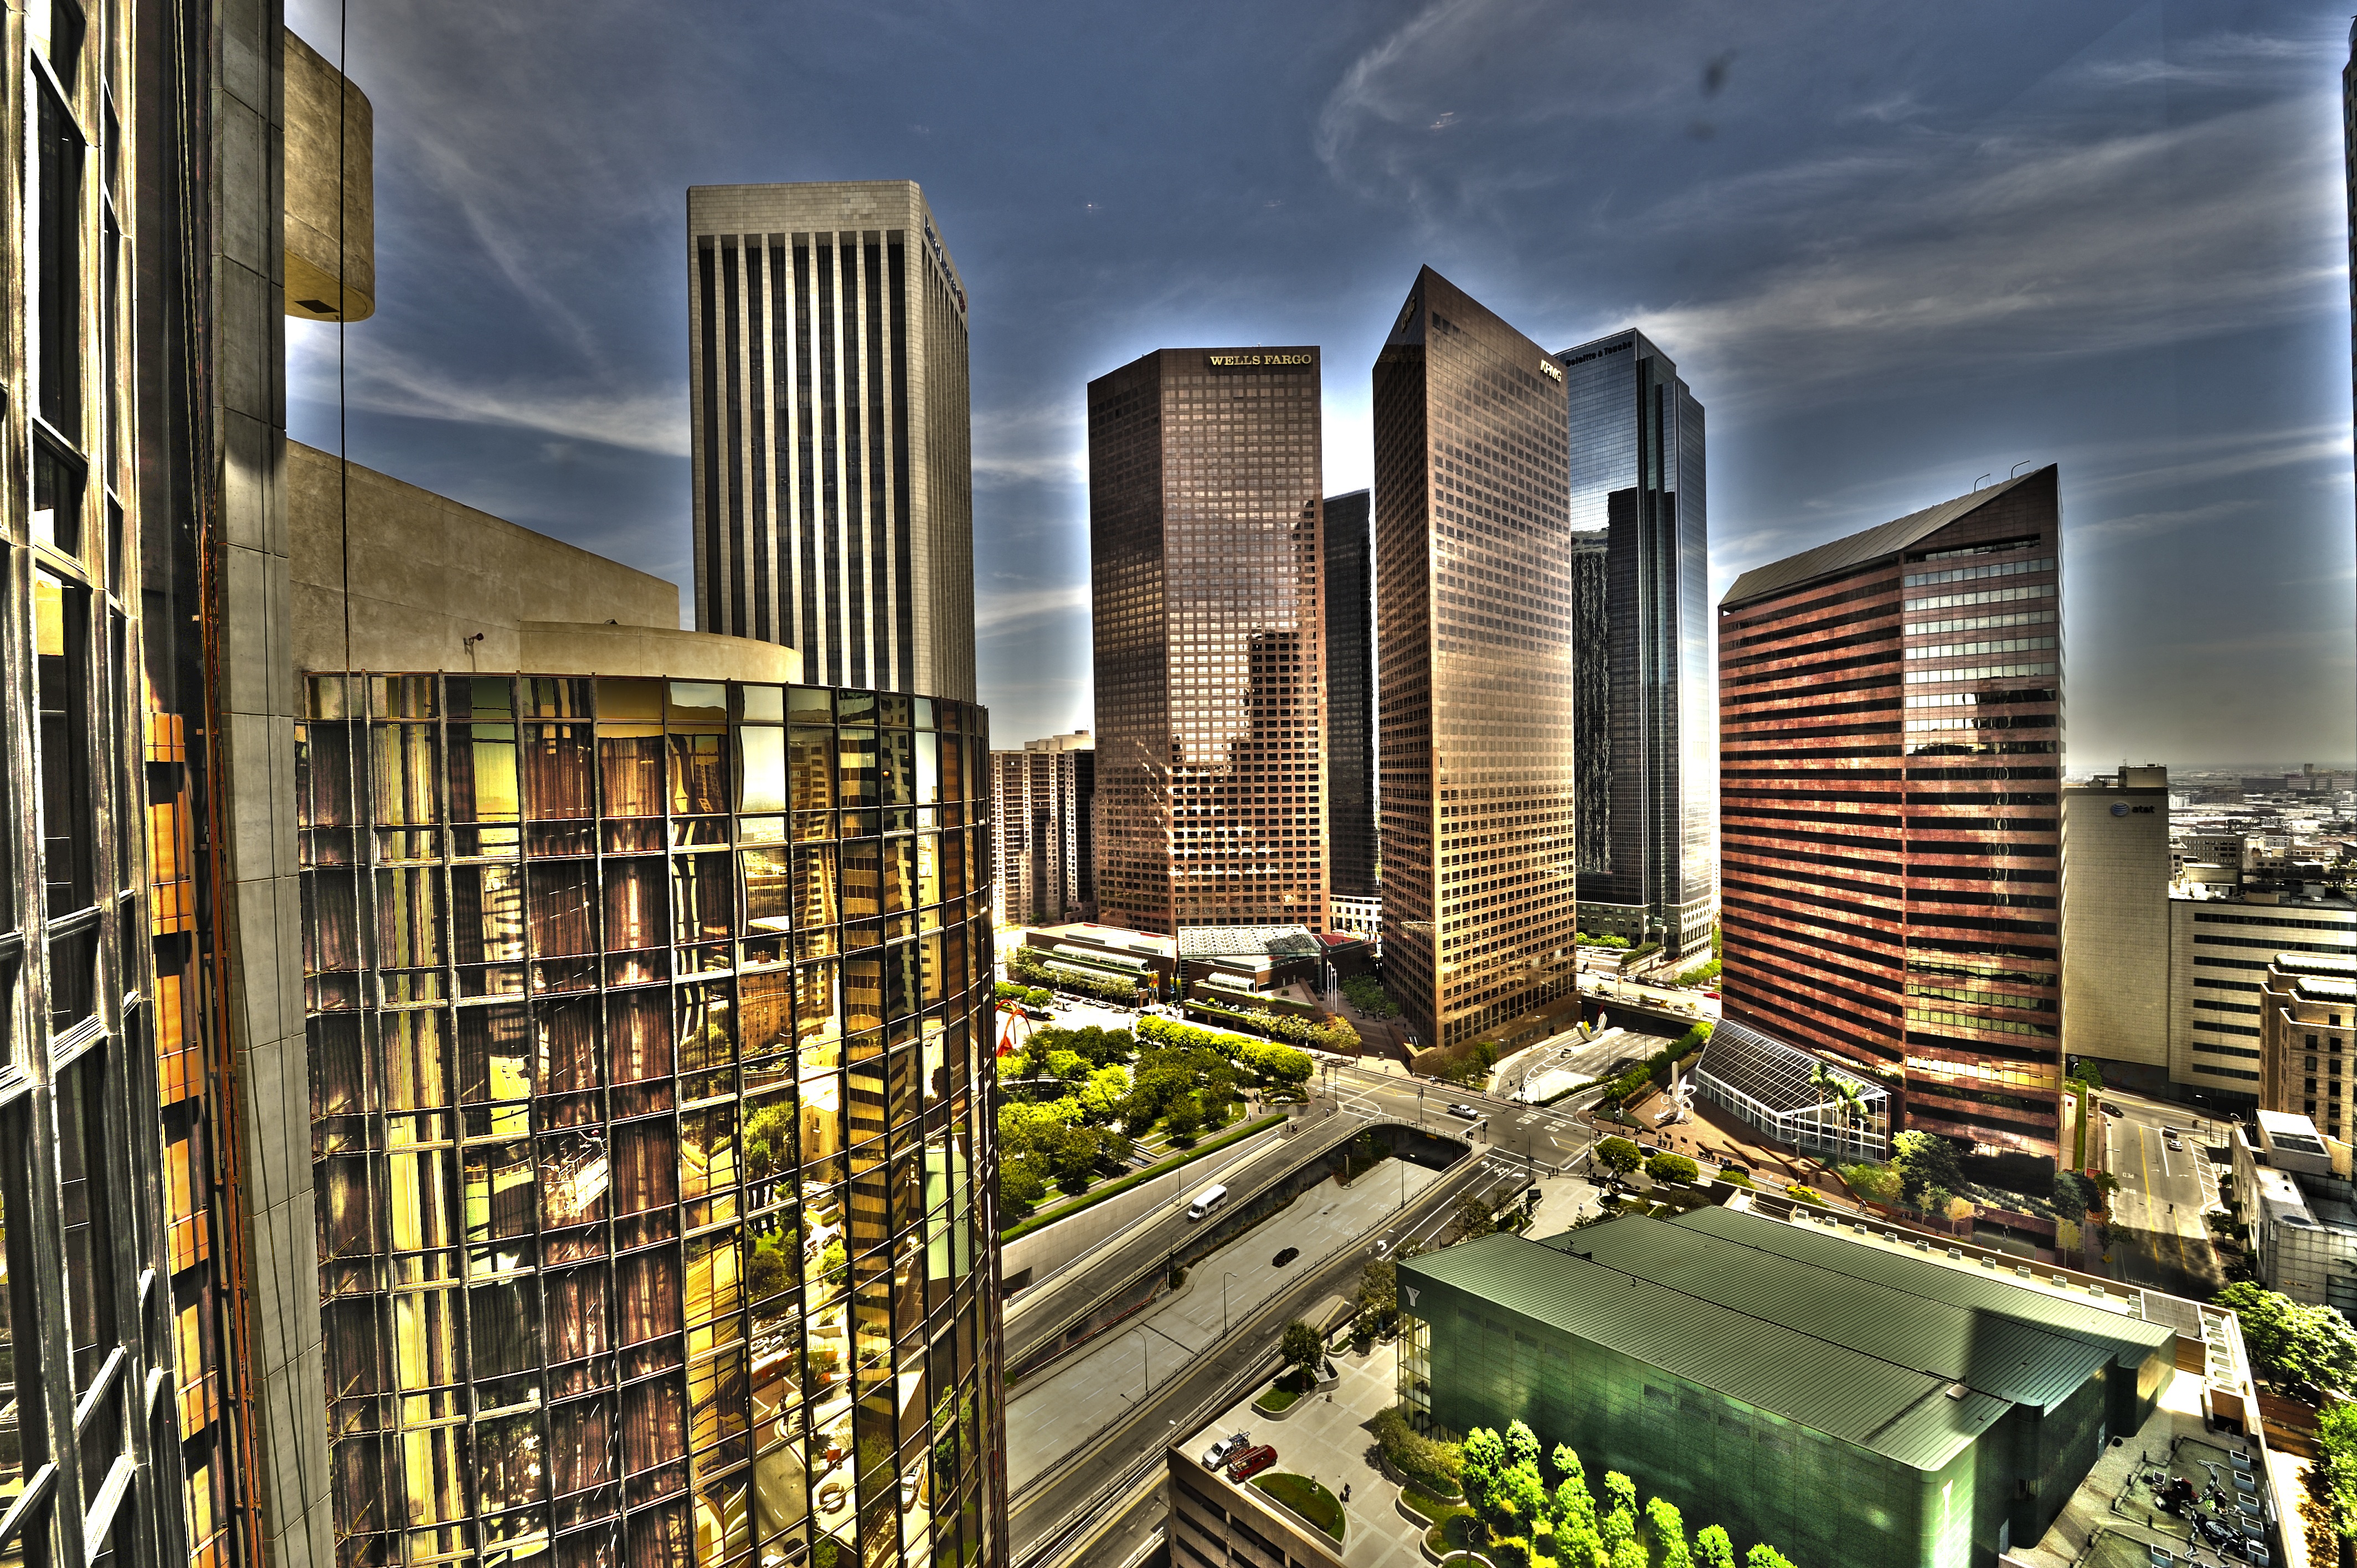
architecture, skyline, window, building, city, skyscraper, cityscape, downtown, facade, professional, modern, tower block, headquarters, metropolis, condominium, neighbourhood, los angeles, urban area, residential area, human settlement, metropolitan area